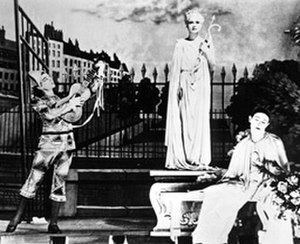
Paradisets børn
Paradisets børn er en fransk film fra 1945 instrueret af Marcel Carné med manuskript af Jacques Prévert. Titlen refererer ifølge Prévert til et teaters galleri med de fattigste og mest medlevende tilskuere fra arbejderklassen.